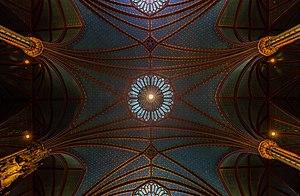
La basilique Notre-Dame de Montréal, sise dans l'arrondissement de Ville-Marie à Montréal, est l'église-mère de Montréal, la plus vaste de l'archidiocèse de Montréal et la deuxième plus grande église de Montréal. Véritable galerie d'art religieux, elle abrite des ornements dont la richesse n'a pas d'équivalent à Montréal.